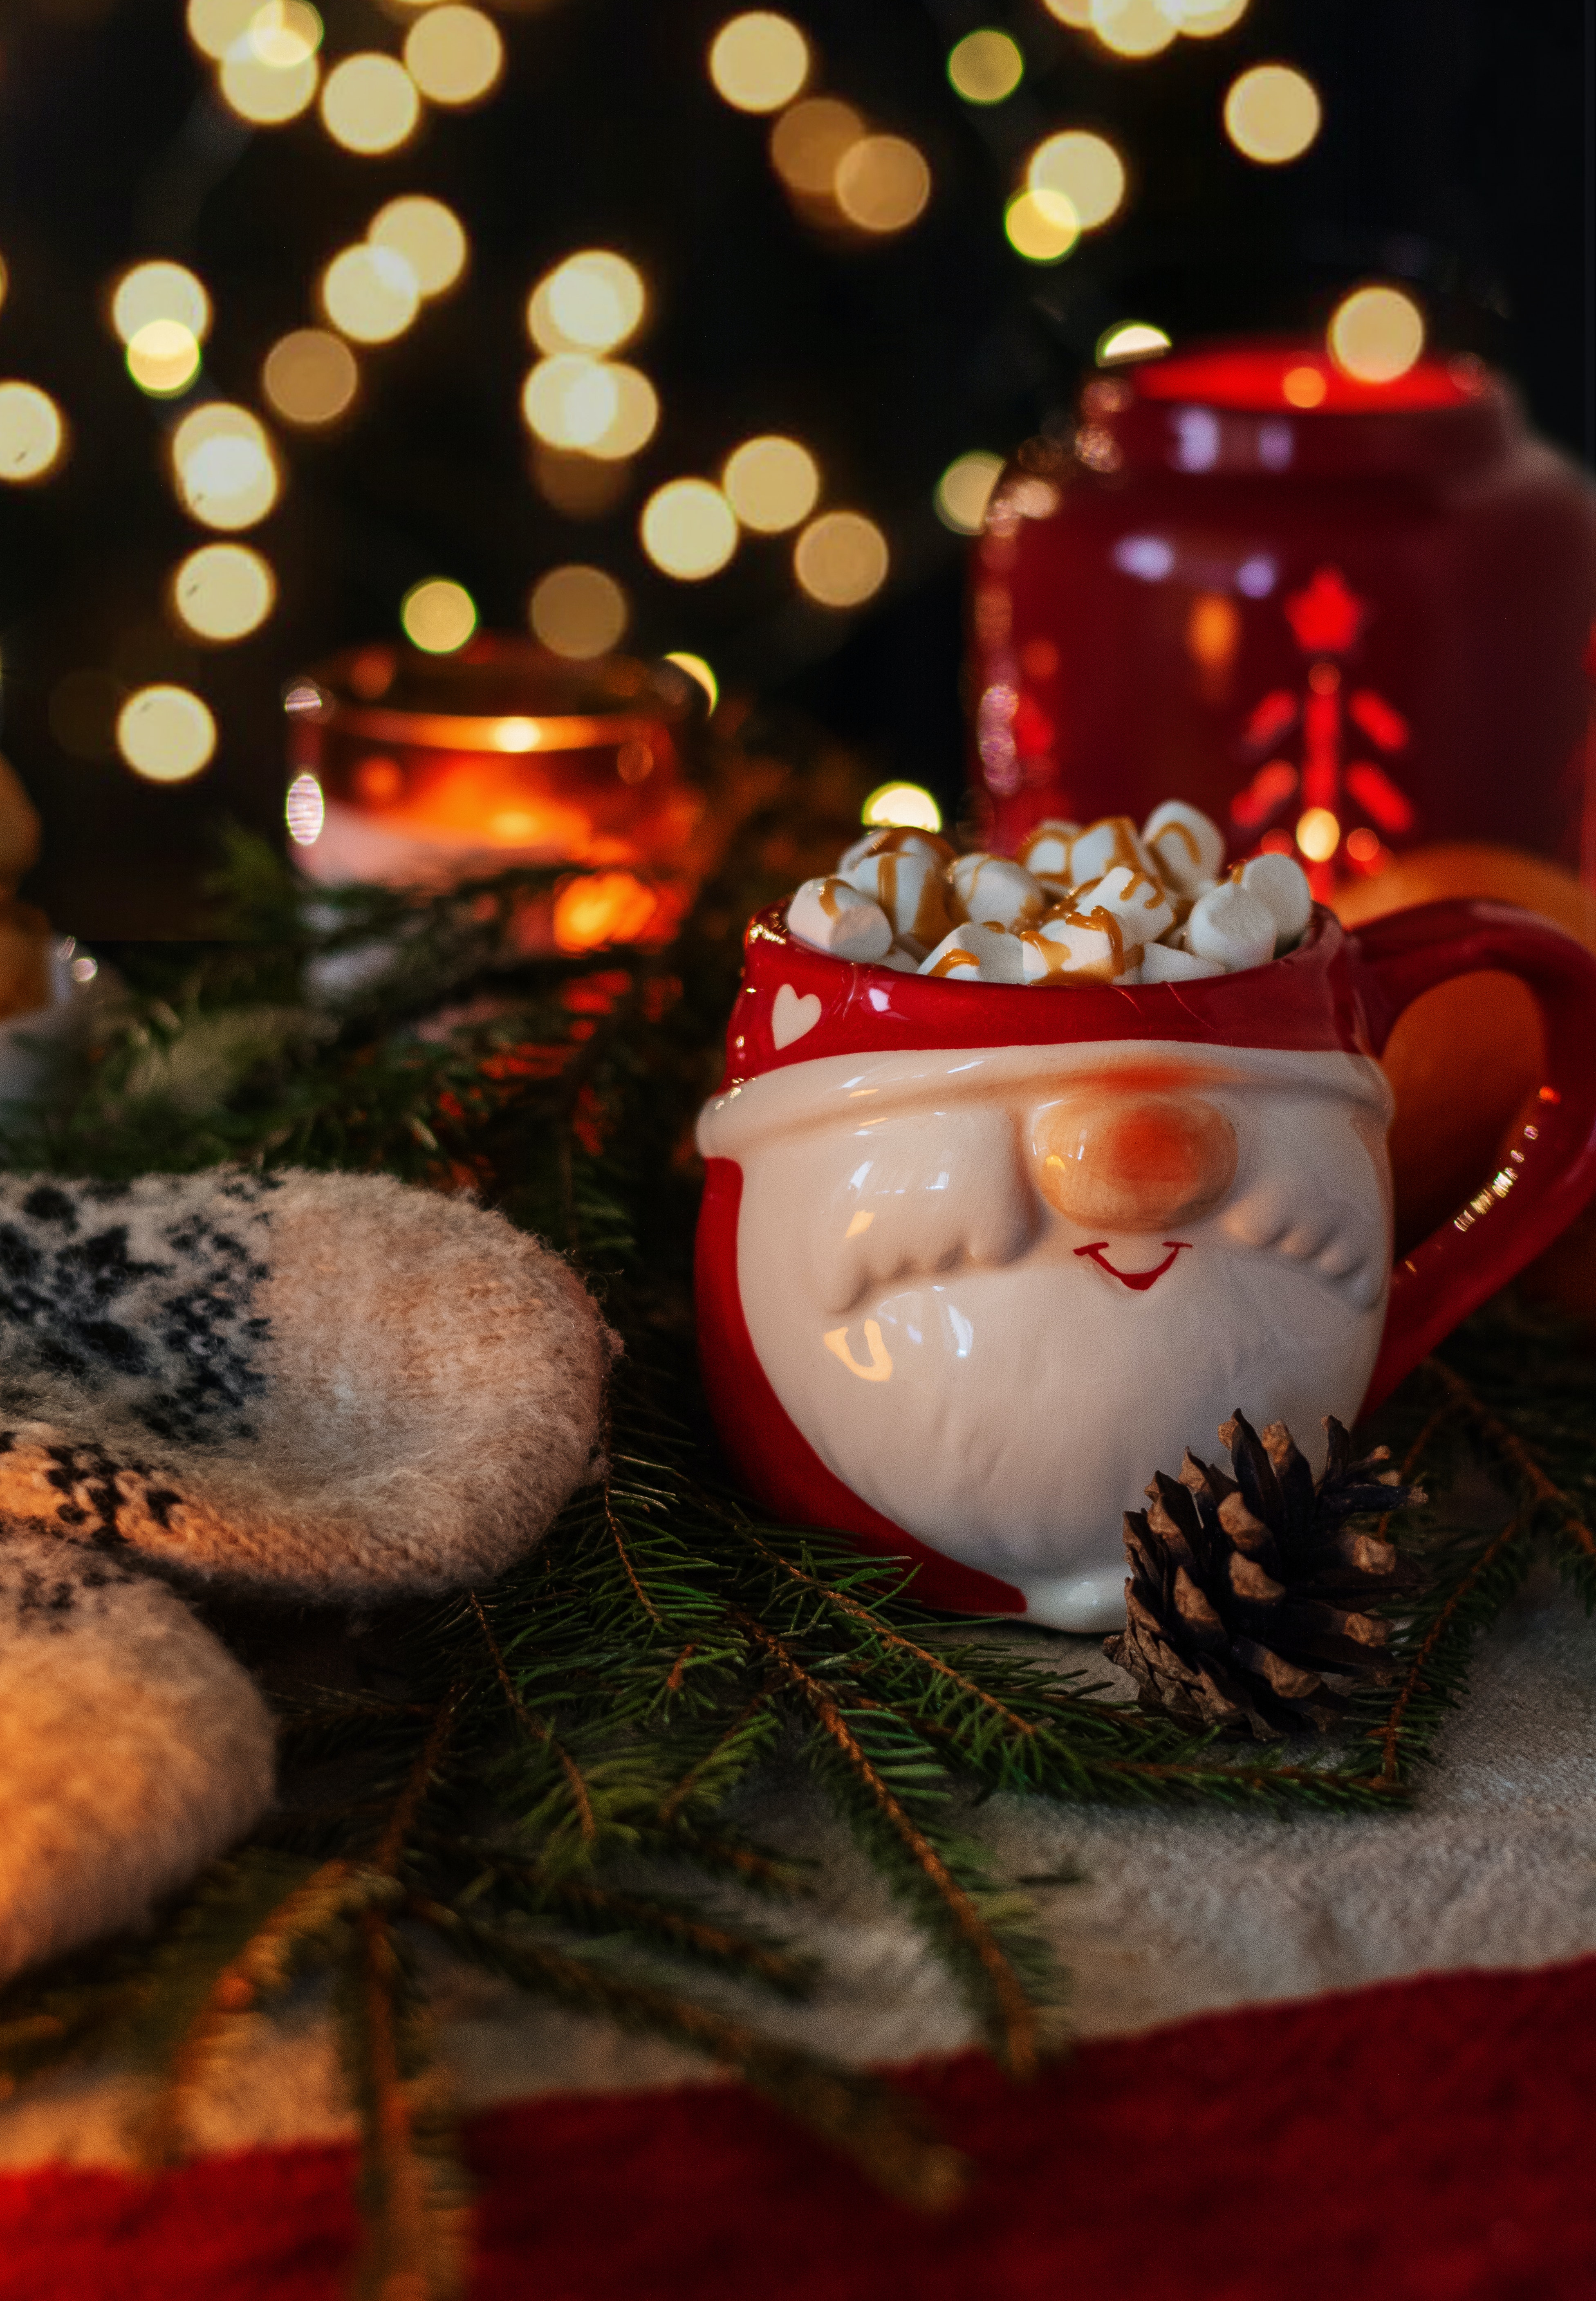
christmas, tableware, christmas ornament, dishware, drinkware, light, cup, lighting, serveware, christmas decoration, ornament, porcelain, teacup, pottery, table, christmas tree, Holiday ornament, christmas eve, event, holiday, earthenware, tree, decoration, sweetness, plate, wood, winter, conifer, tradition, plant, twig, evergreen, ceramic, interior design, still life, still life photography, christmas lights, teapot, drink, fir, pine, pine family